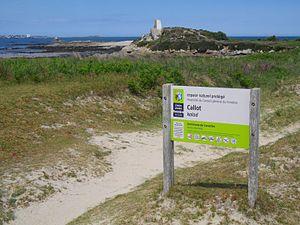
Panneau au nord de la pointe Callot
L'île Callot est une île bretonne située en face du port de Carantec.